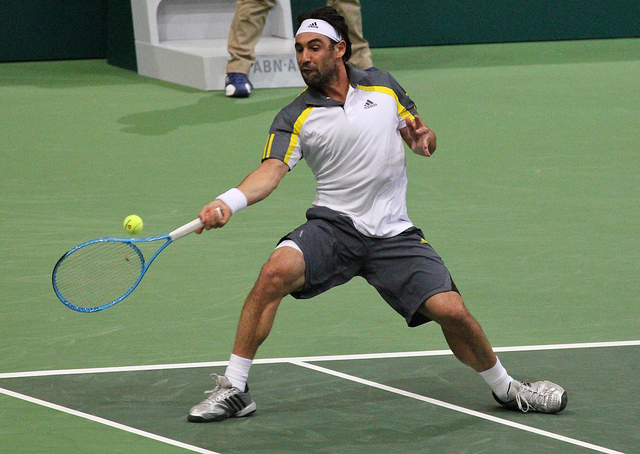
một nam vận động viên tennis đang dùng vợt ra để đánh bóng